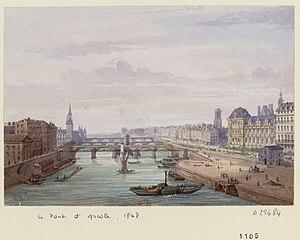
Paris - Pont d'Arcole, par Gaspard Gobaut (1814-1882). Aquarelle et rehauts de gouache 12,5 x 18,2 cm, en provenance de la collection Hippolyte Destailleur.
Le pont d’Arcole est un pont français situé à Paris. Il franchit le grand bras de la Seine, au niveau de l’île de la Cité.